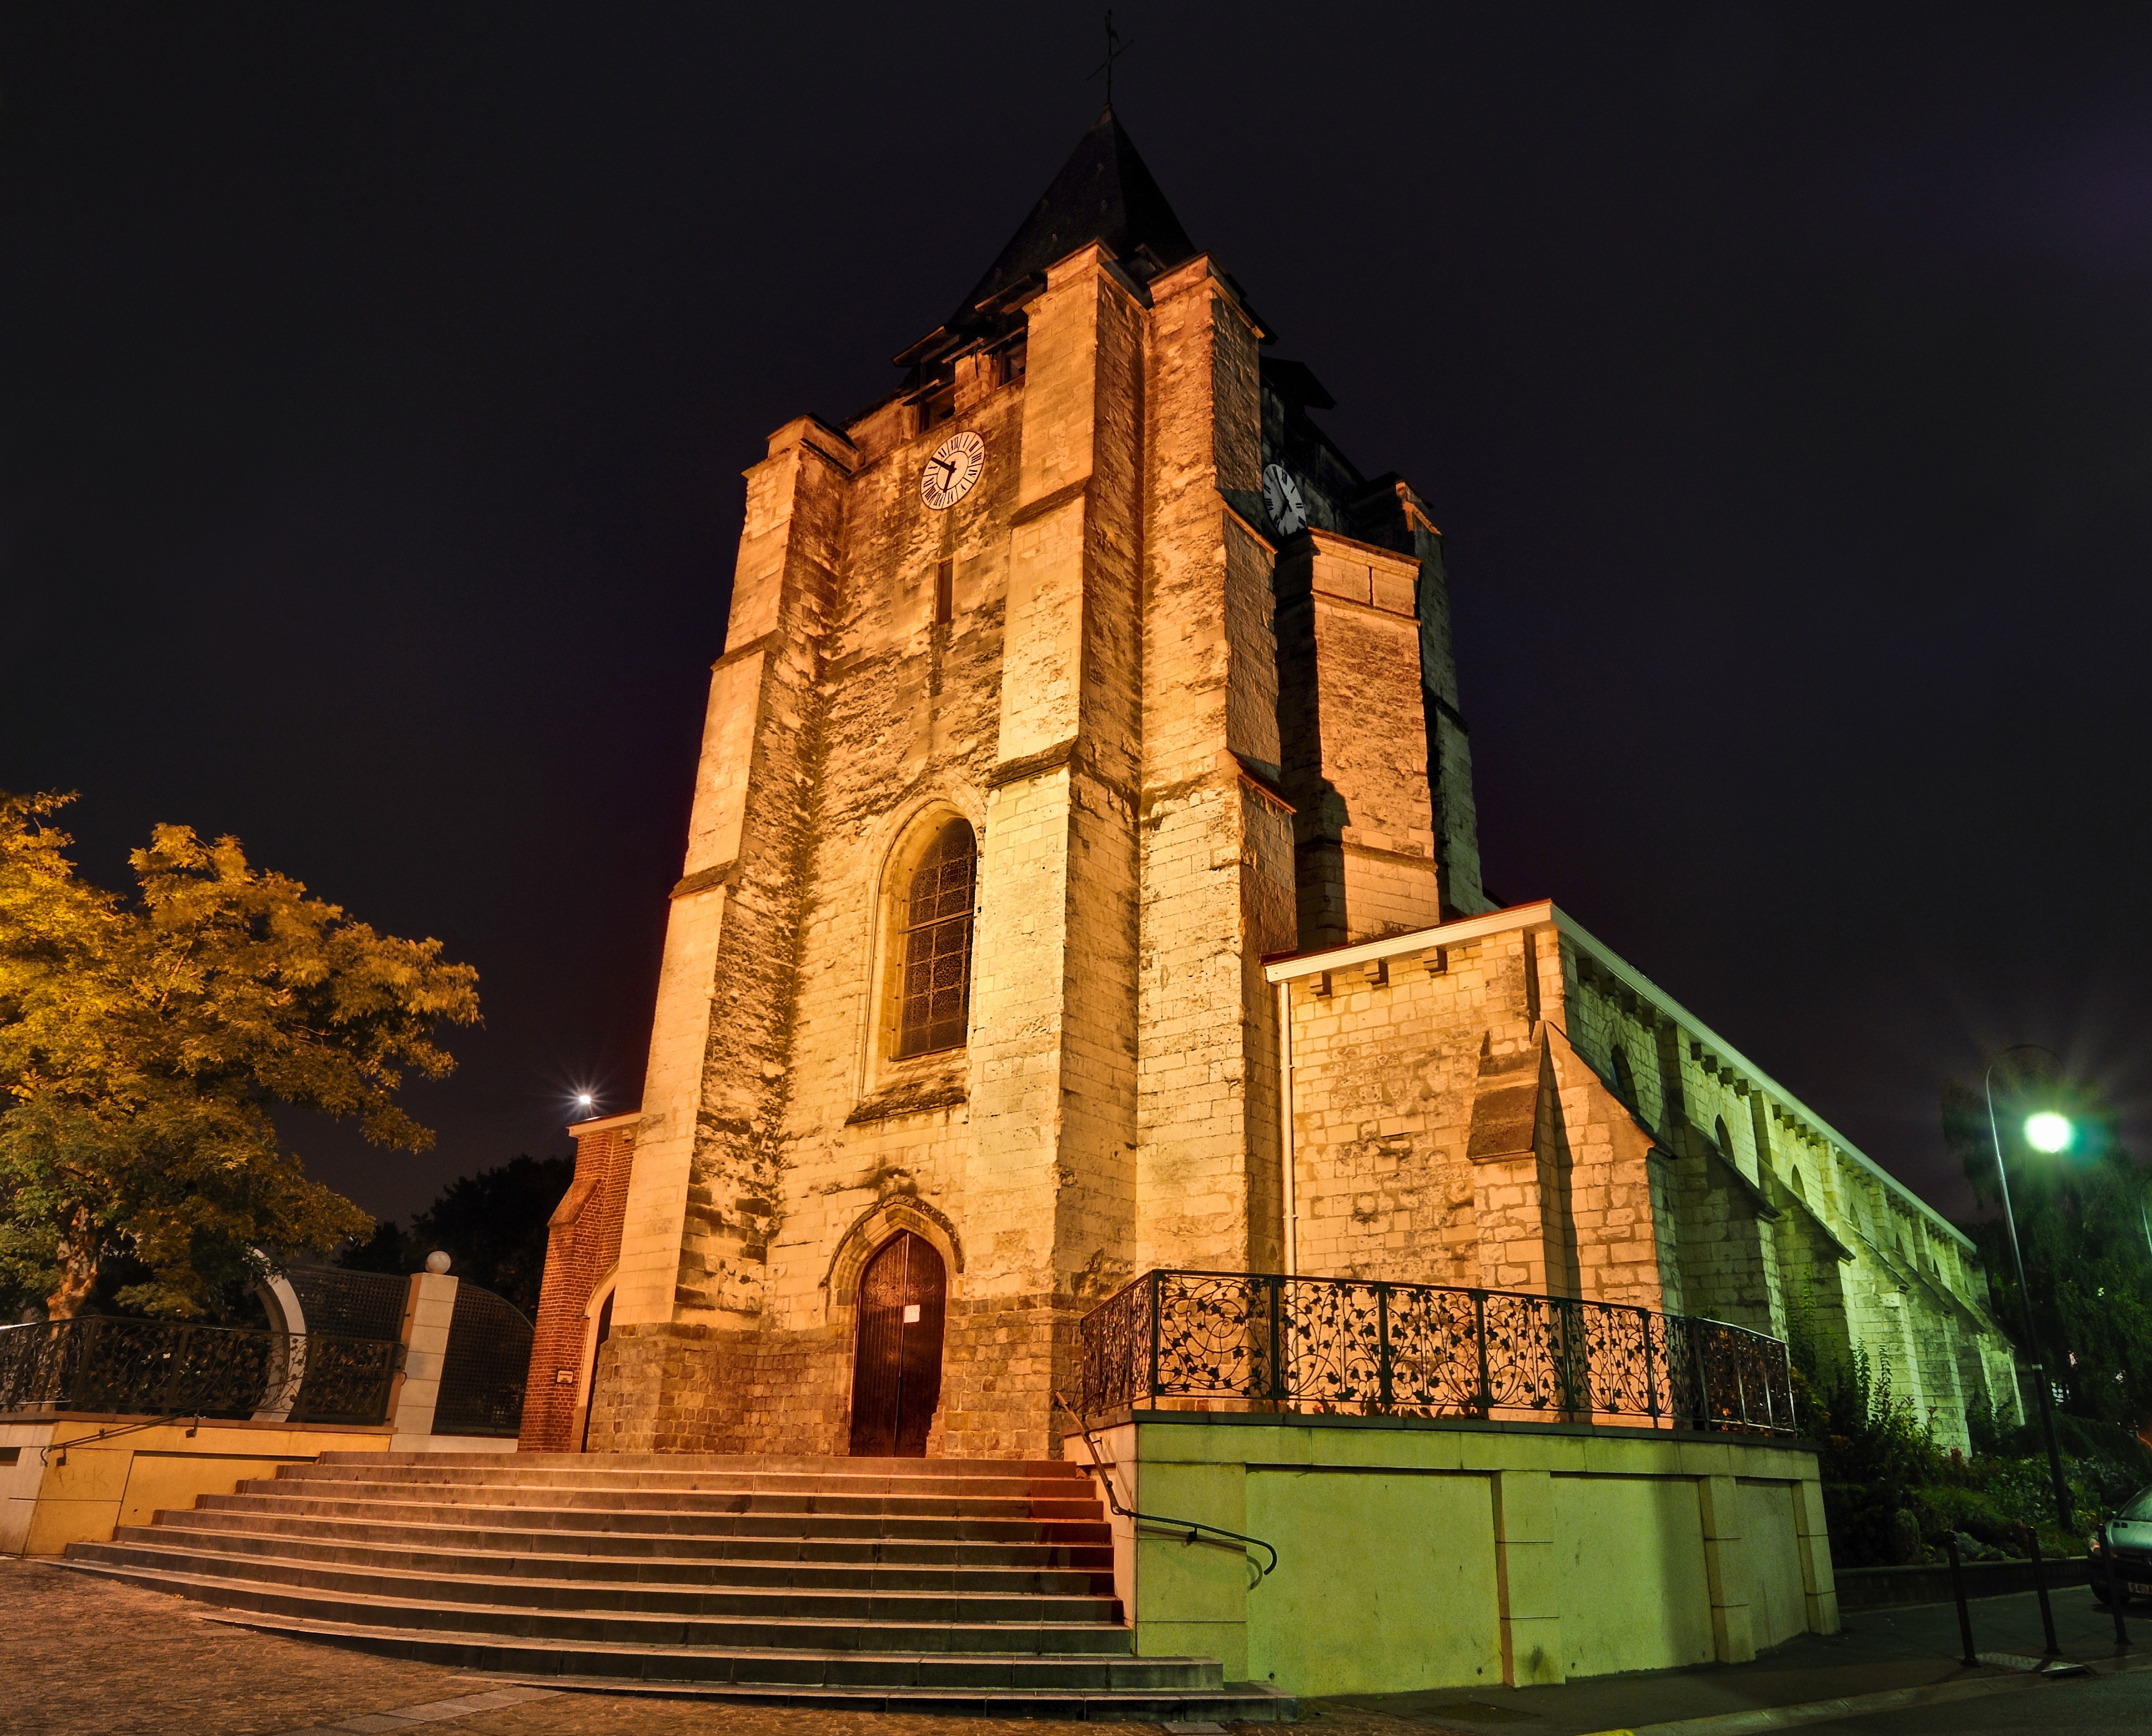
architecture, night, building, evening, tower, landmark, church, cathedral, place of worship, pierre